River Irwell

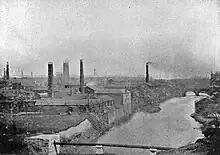
The Industrial Revolution saw the river badly polluted by industry, as pictured in this photograph of Radcliffe taken in 1902.

In 1939, the Mersey and Irwell Joint Committee was superseded by the Lancashire Rivers Board, but wartime conditions brought about further deterioration of the river. In 1951, the Rivers (Prevention of Pollution) Act was passed and this board disappeared to be replaced by the Mersey River Board, which was replaced in turn by the Mersey and Weaver River Authority in 1965. During a 1950s television documentary entitled River of Irwell, the watercourse was described as "The hardest worked river in the world".